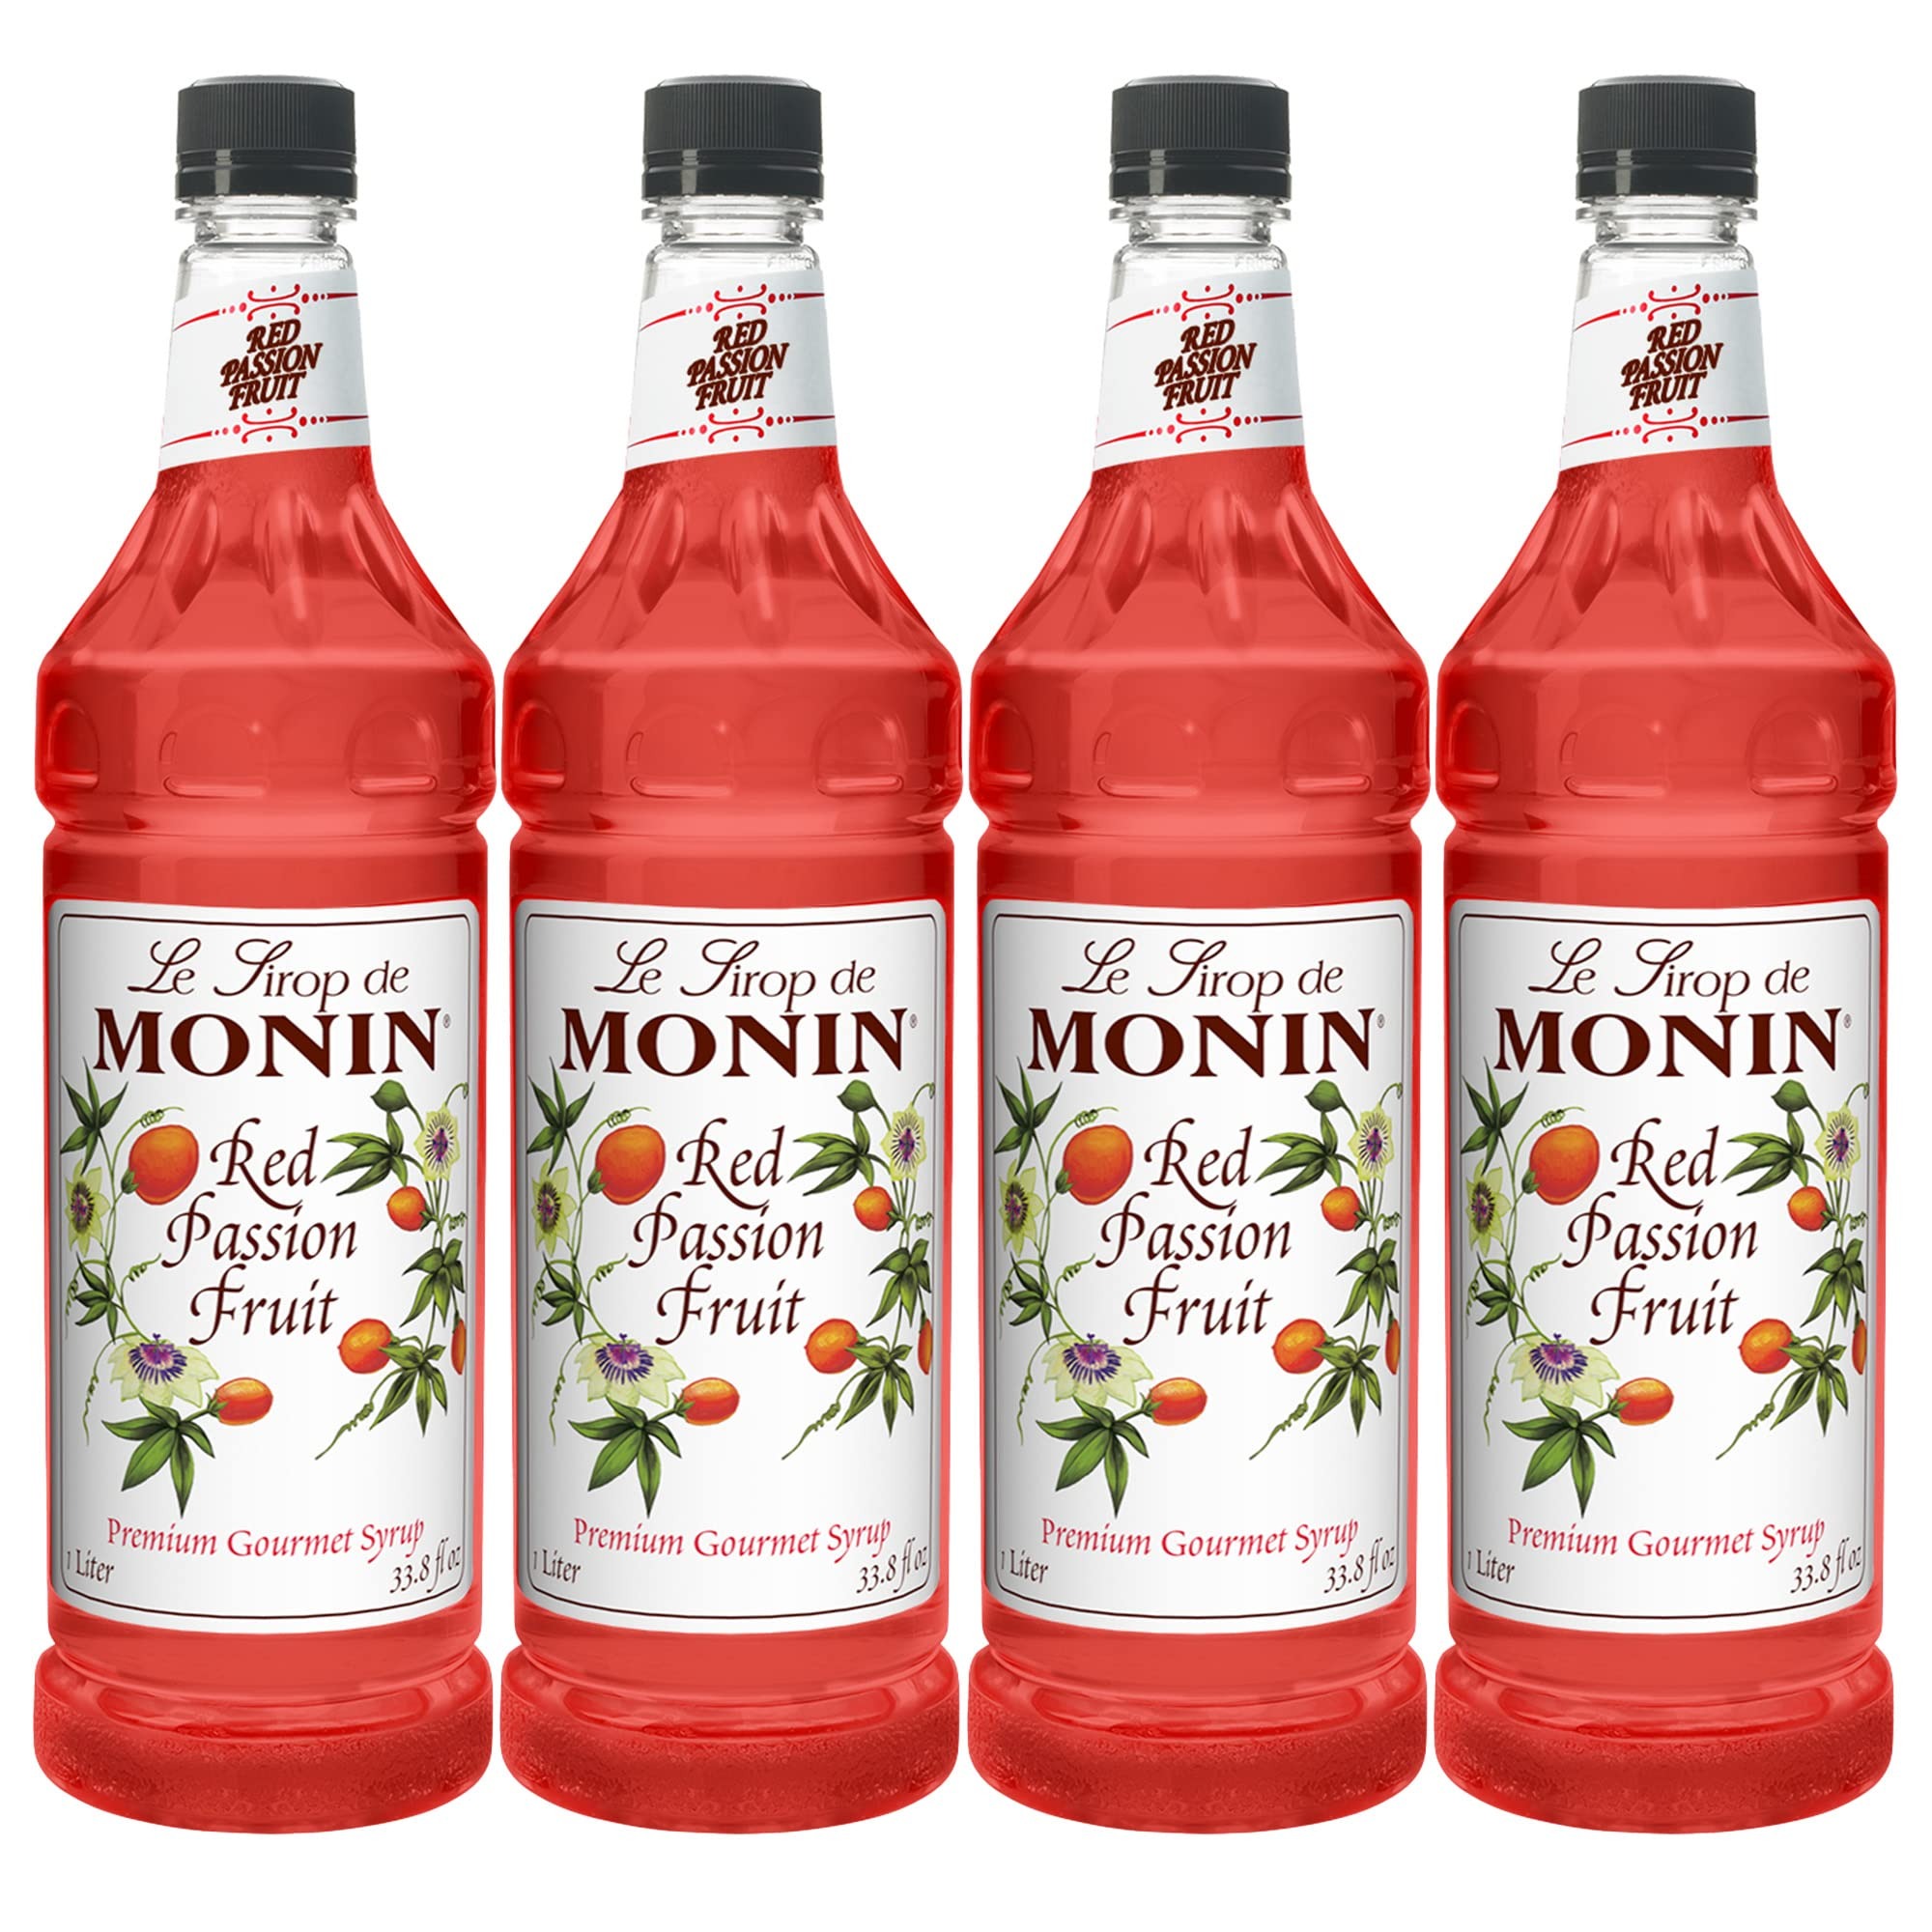
Item Name: Monin Flavored Syrup, Red Passion Fruit, 33.8-Ounce Plastic Bottles (Pack of 4)
Bullet Point 1: Monin products are gluten free and alcohol free; GMO free
Bullet Point 2: All Monin products are Kosher
Bullet Point 3: Does not contain HFSC (High Fructose Corn Syrup)
Value: 135.2
Unit: Fl Oz

Price: 54.99